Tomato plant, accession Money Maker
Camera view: horizontal (90 deg, fisheye); turntable rotation: 210 degrees
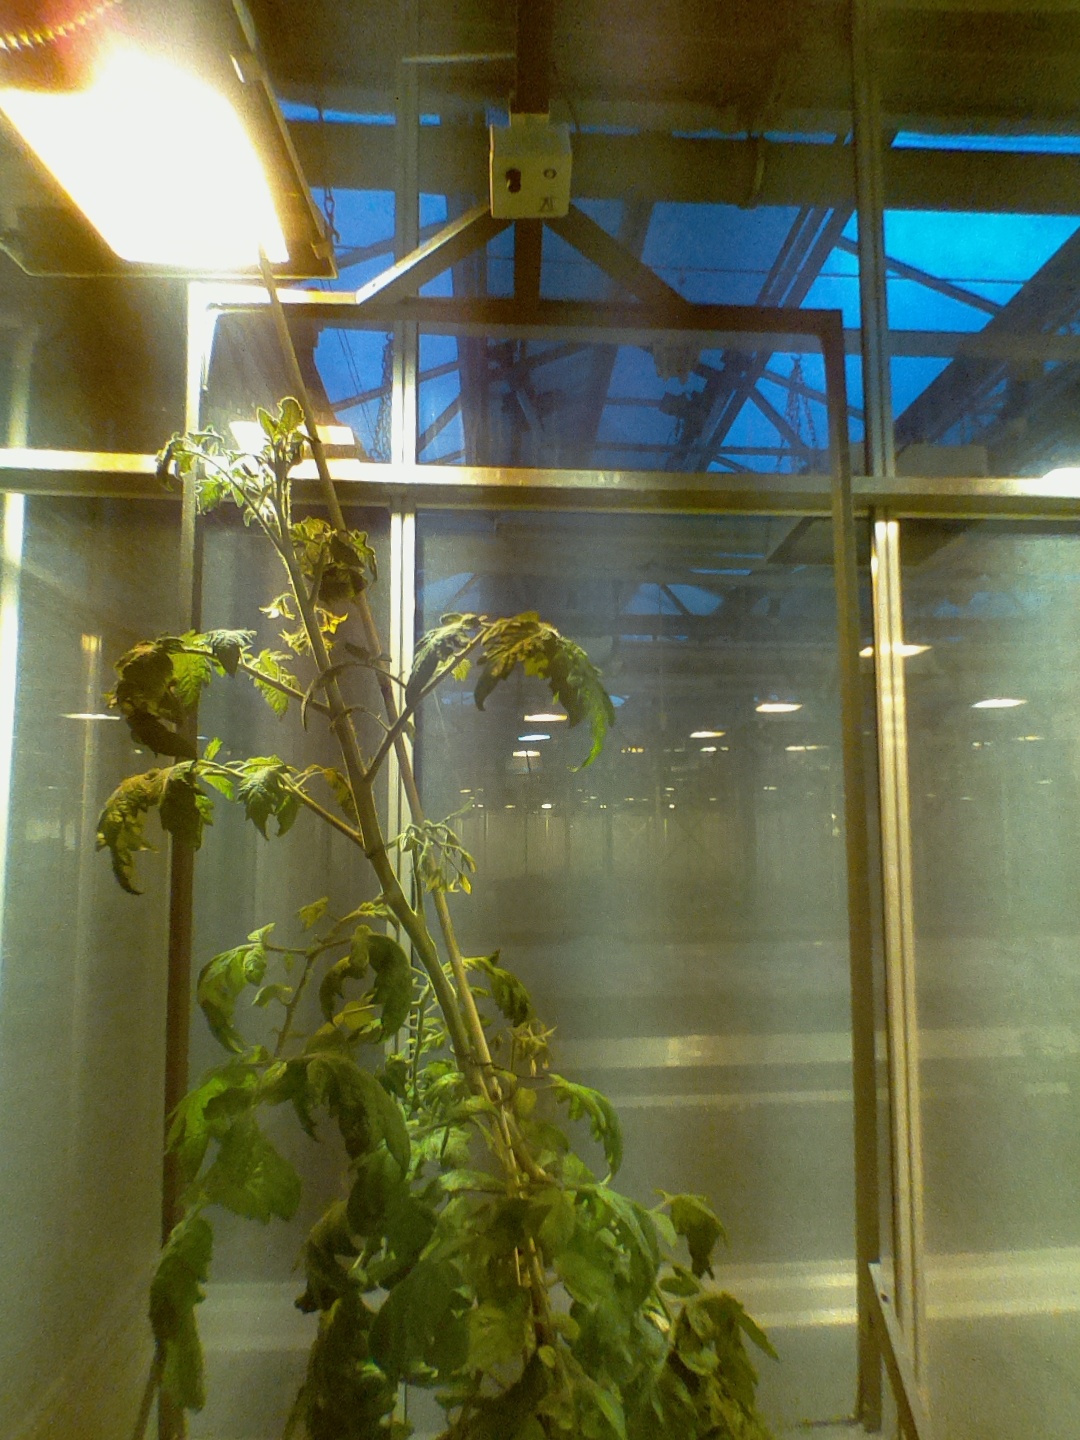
BBCH growth stage 71: 10%-20% of final fruit size